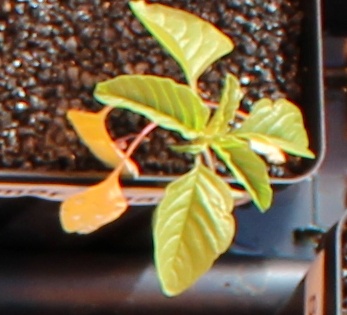
Label: Palmer Amaranth